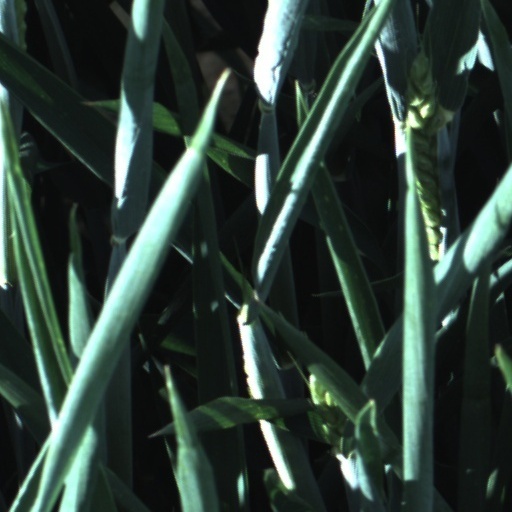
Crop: wheat